Richard Aslatt Pearce

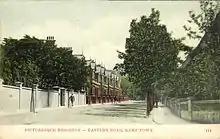
Eastern Road Brighton: location of the institution where Pearce was placed for 12 years from the age of five

Pearce came from a Southampton family. His paternal grandfather was Chatham-born officer of the Royal Navy Robert Pearce, and Sarah née Seward, both of Southampton.